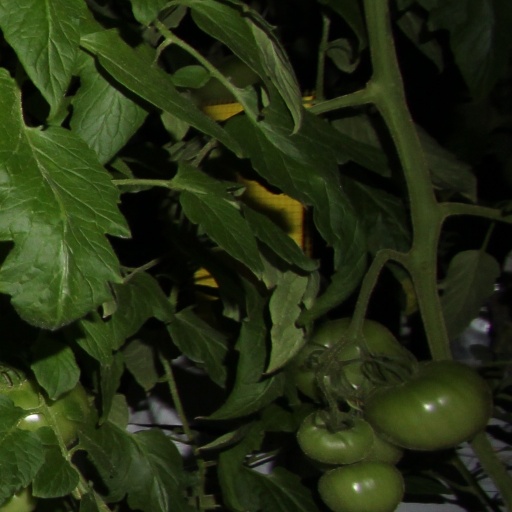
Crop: tomato